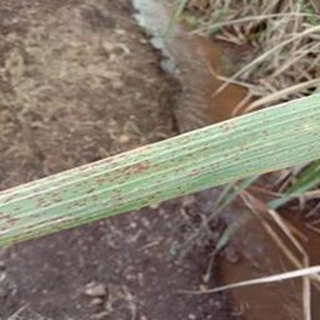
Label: sugarcane_rust